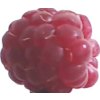
Label: raspberry